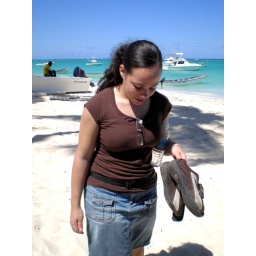
This is my friens walking around on the beautiful beach in the dominican republic.